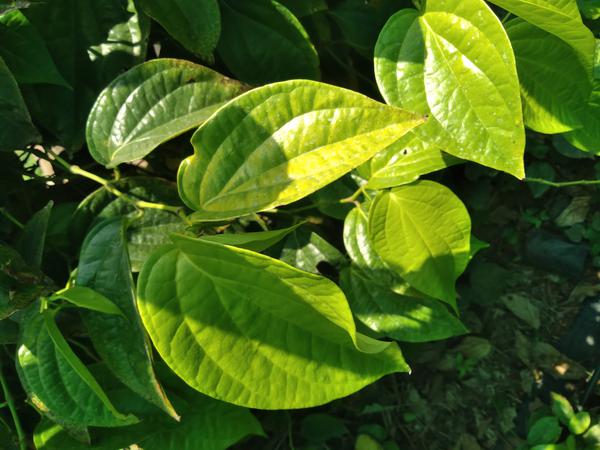
Plant: Betel